David Beatty, 1st Earl Beatty

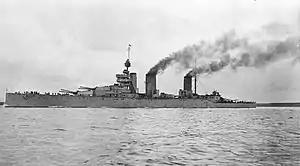
, flagship of the battlecruiser squadron

Beatty became Rear-Admiral Commanding the 1st Battlecruiser Squadron on 1 March 1913. Beatty was late taking up his new post, choosing not to cut short a holiday in Monte Carlo. On his eventual arrival, he set about drafting standing orders regarding how the squadron was to operate. He noted, "Captains...to be successful must possess, in a marked degree, initiative, resource, determination, and no fear of accepting responsibility". He went on "...as a rule instructions will be of a very general character so as to avoid interfering with the judgement and initiative of captains...The admiral will rely on captains to use all the information at their disposal to grasp the situation quickly and anticipate his wishes, using their own discretion as to how to act in unforeseen circumstances..." The approach outlined by Beatty contradicted the views of many within the navy, who felt that ships should always be closely controlled by their commanding admiral, and harked back to reforms attempted by Admiral George Tryon. It is argued that Tryon had attempted to introduce greater independence and initiative amongst his captains, which he believed would be essential in the confusion of a real war situation, but had ironically been killed in an accident caused by captains rigorously obeying incorrect but precise orders issued by Tryon himself.